Bengasi (film)

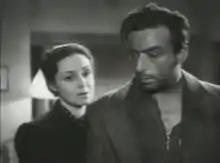
Tasnady and Giachetti in a film scene

Bengasi is a 1942 Italian war film directed by Augusto Genina and starring Fosco Giachetti, Maria von Tasnady and Amedeo Nazzari. The film was shot at Cinecittà in Rome. The film was a propaganda work, designed to support the Fascist regime of Benito Mussolini. It portrays Allied atrocities in Benghazi in Italian Libya, such as the murder of a peasant by a group of drunken Australian soldiers.